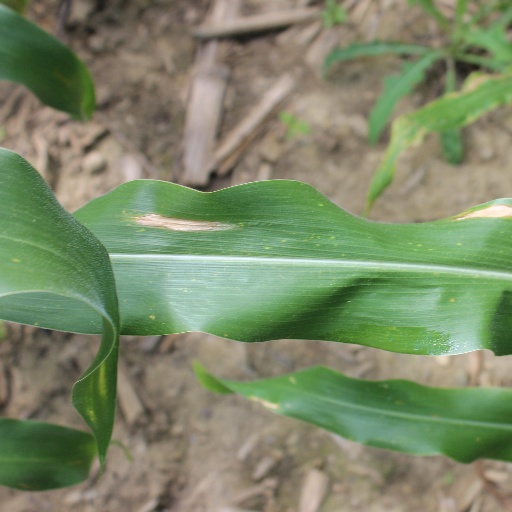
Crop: maize; corn